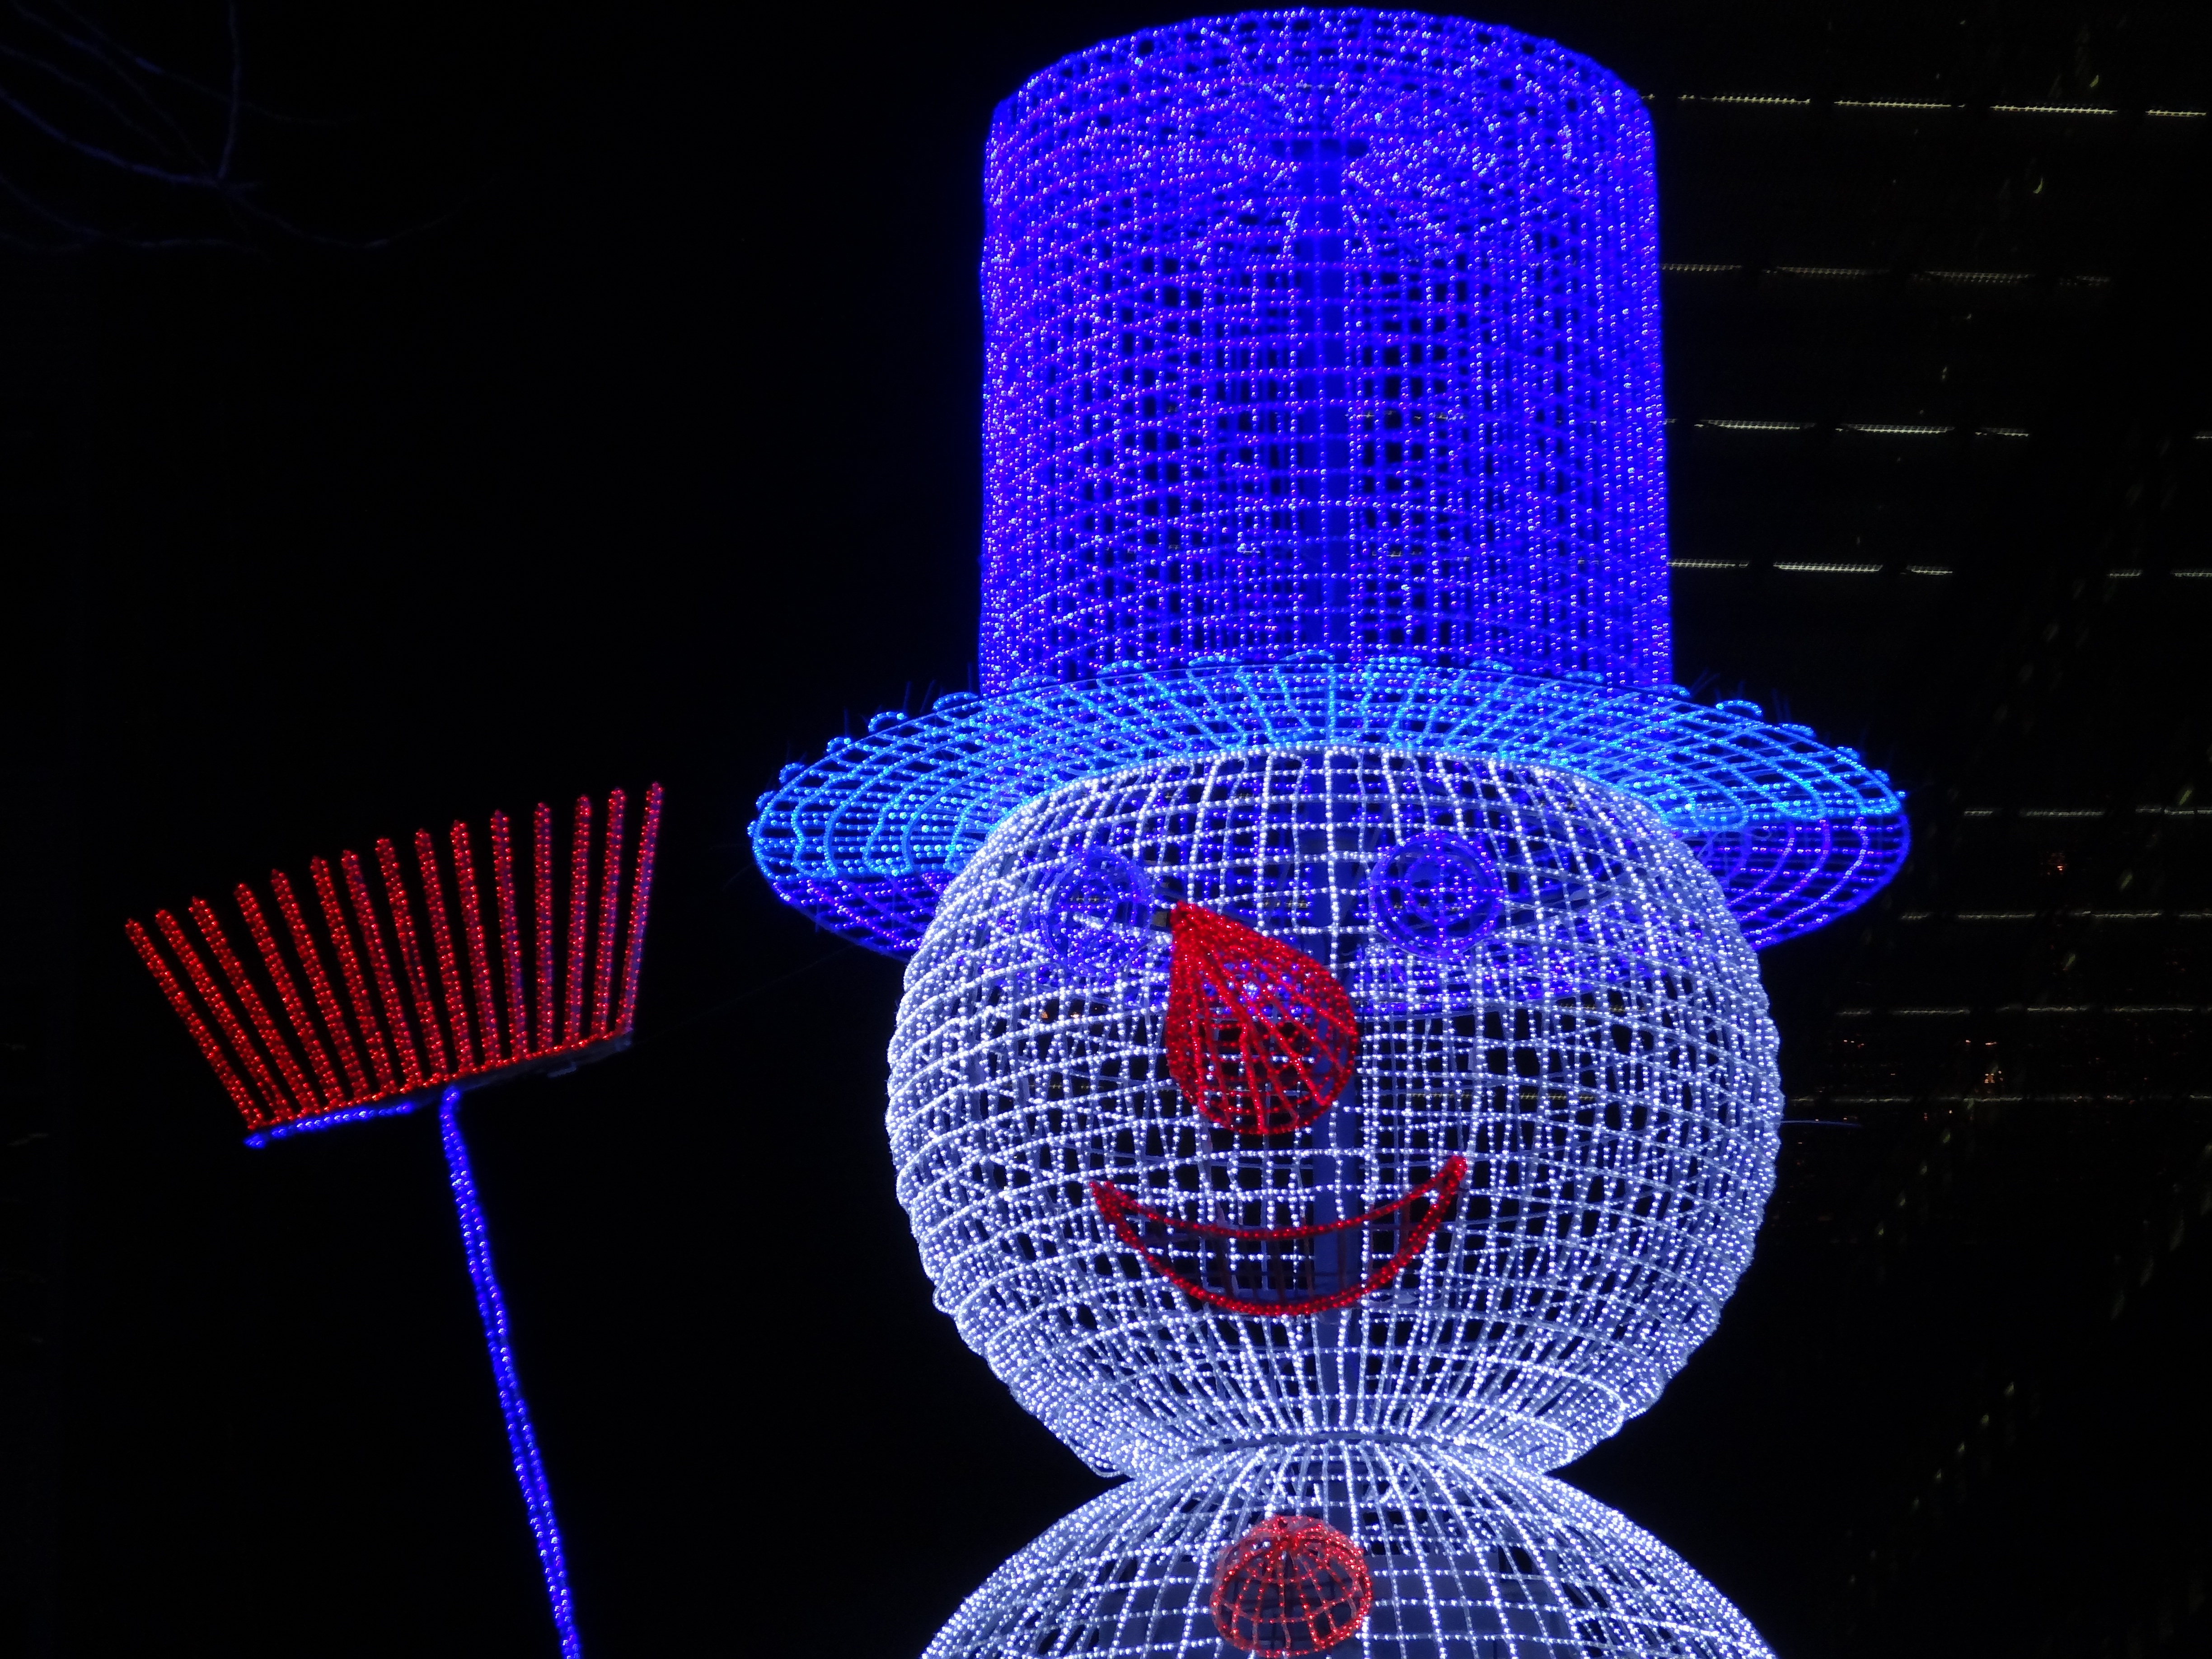
light, night, romantic, blue, signage, christmas, lighting, advent, christmas decoration, christmas time, art, organ, shape, christmas motif, snow man, display device